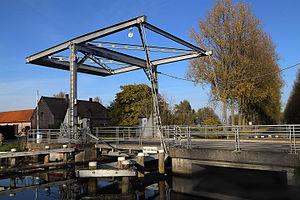
Le pont-levis Mauroy, sur le canal de l'Espierres à Saint-Léger (Estampuis), Belgique.
Le canal de l'Espierres se situe en Belgique entre la frontière française et l'Escaut, à travers les provinces de Hainaut et de Flandre-Occidentale. Son extension française est nommée canal de Roubaix. Il a été rouvert à la circulation fluviale en 2011.